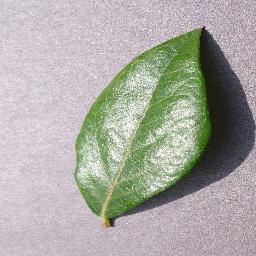
Label: Blueberry___healthy